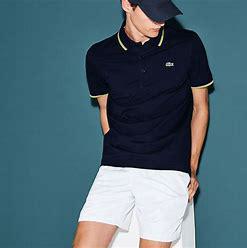
Brand: Lacoste
Model: 100